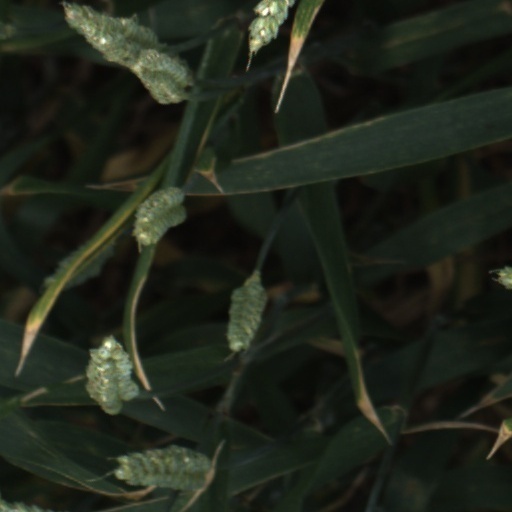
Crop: wheat